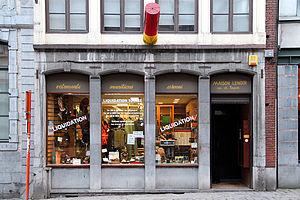
Mons (Hainaut) (Belgique), rue d’Havré, 34. - Vitrine d’une armurerie.